Question: Please indicate a possible affordance area of the rugby ball that can be used for catching
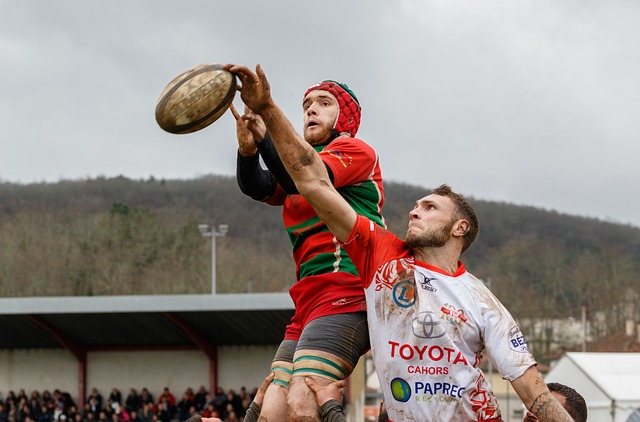
Answer: [155.5, 66, 242.5, 128]